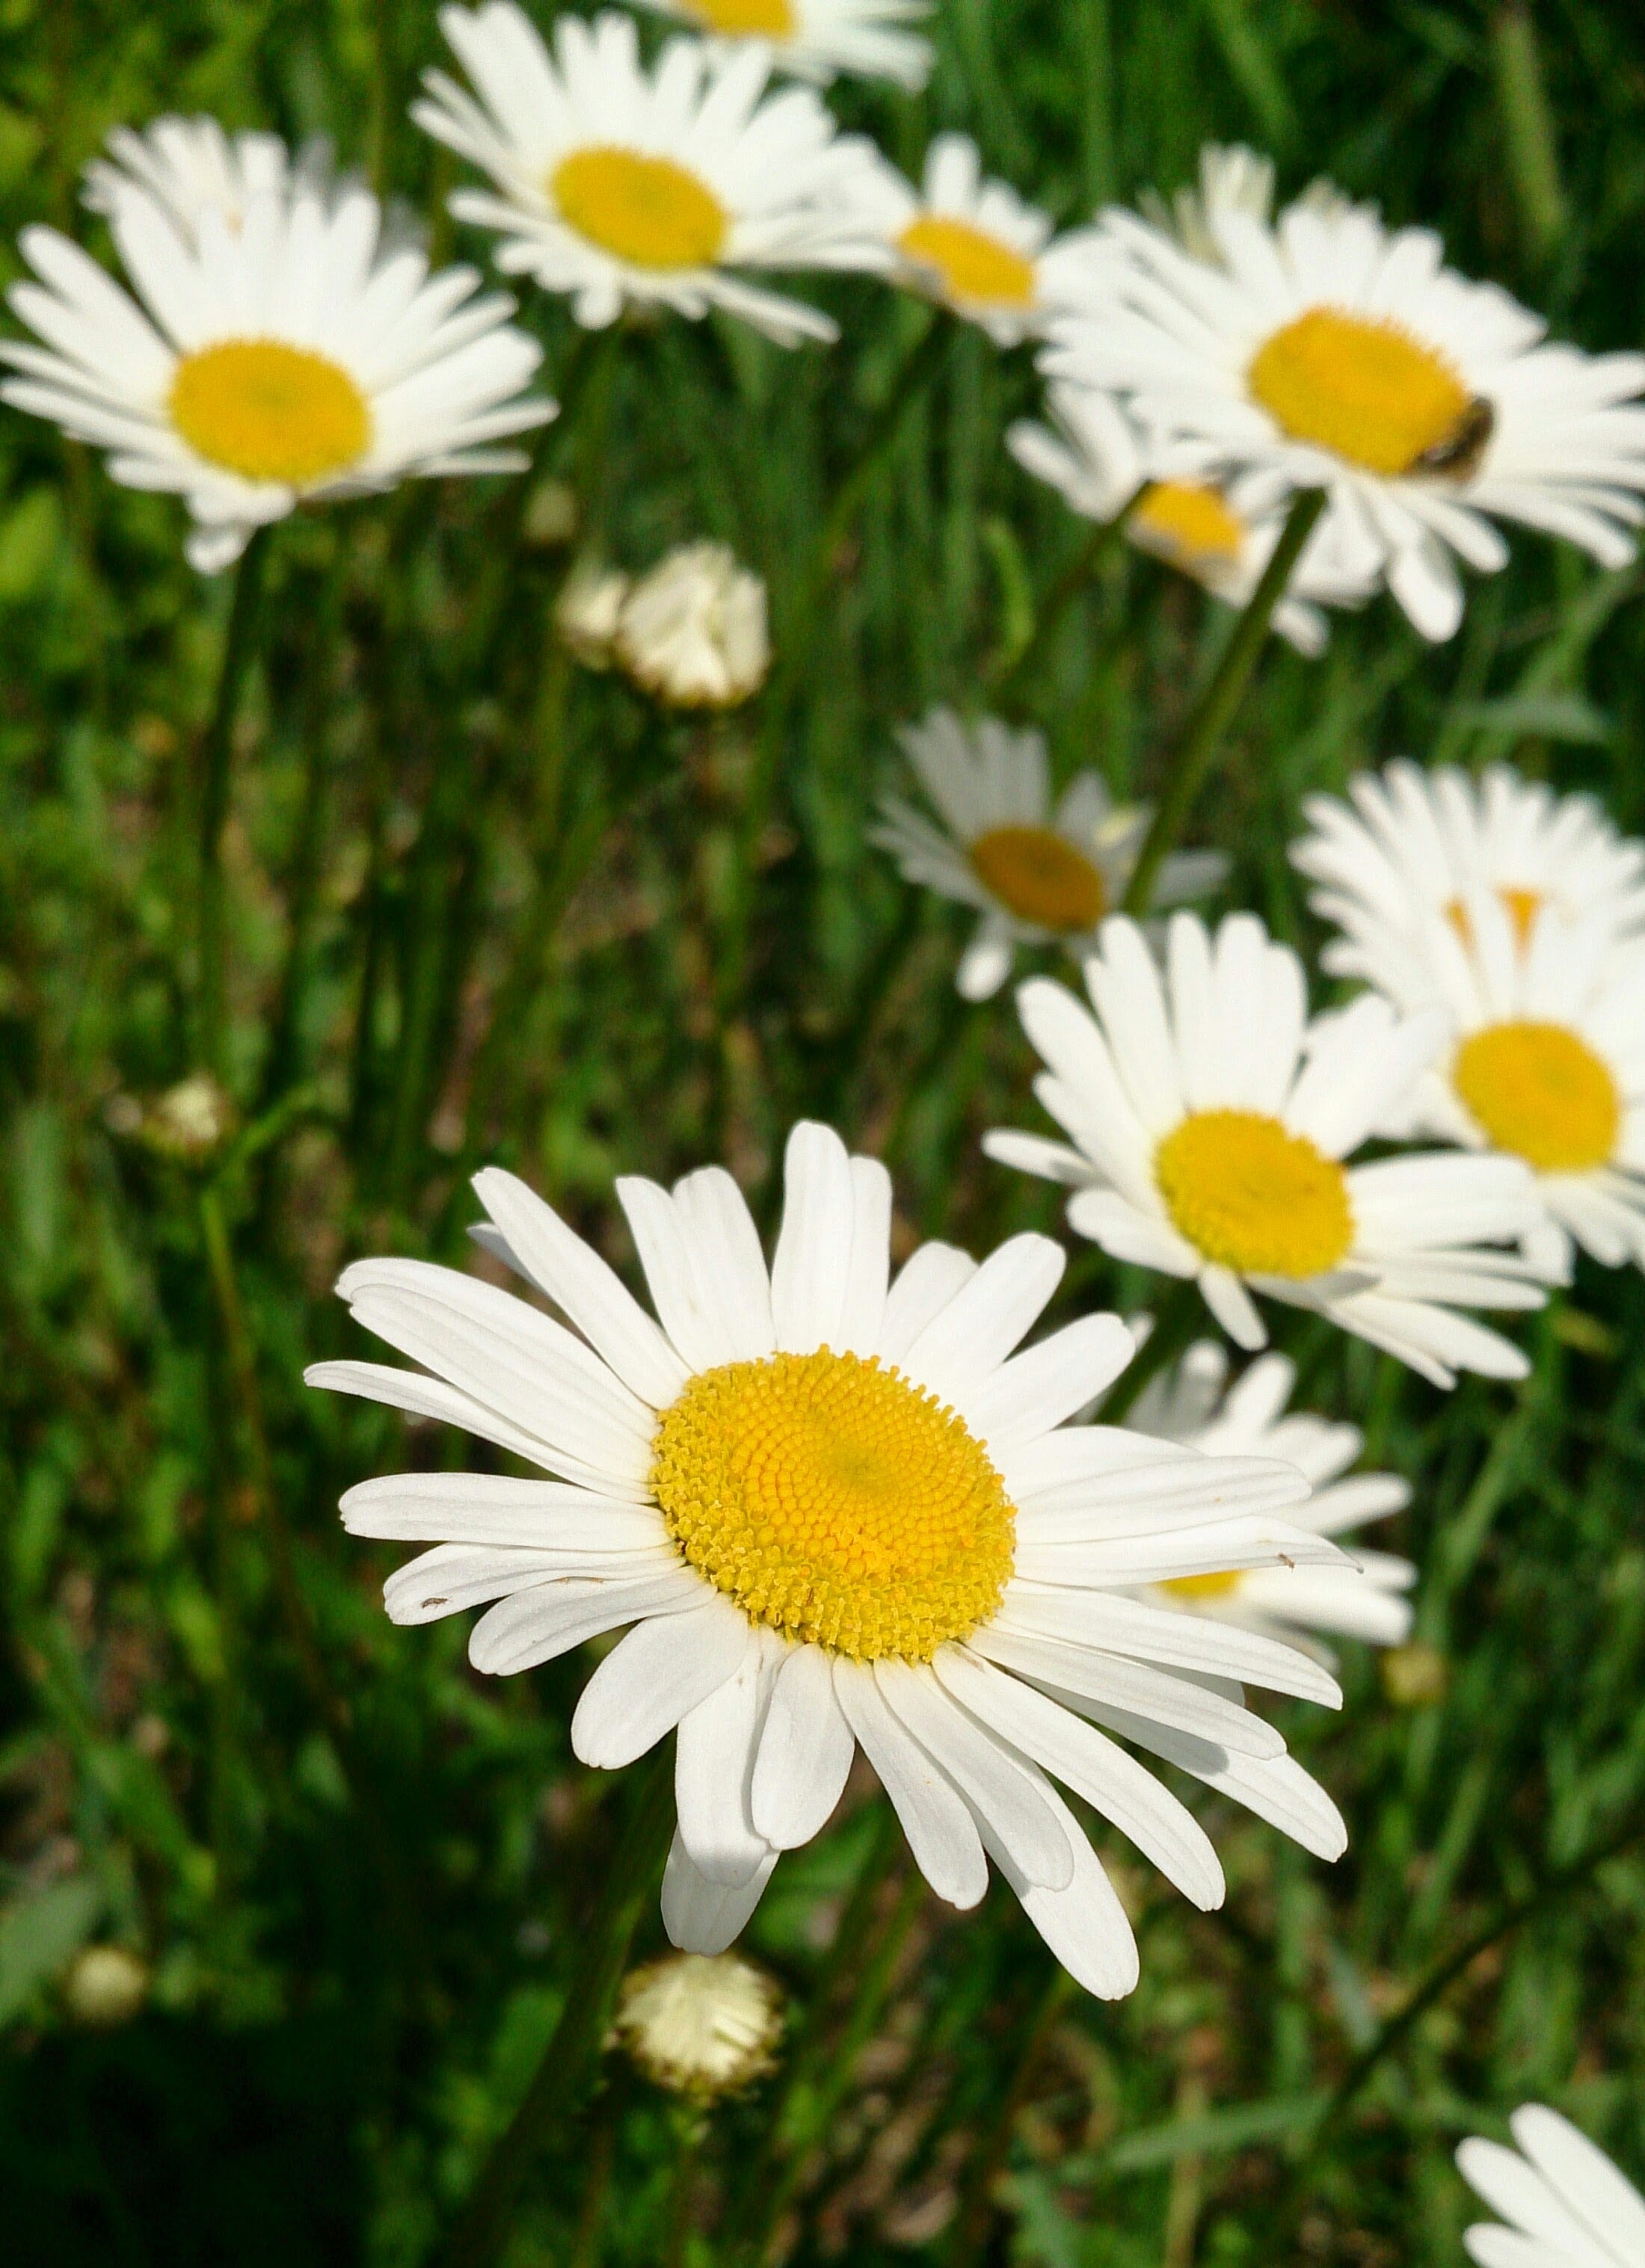
plant, field, meadow, flower, petal, summer, daisy, herb, botany, flora, wildflower, flowering plant, daisy family, oxeye daisy, annual plant, land plant, chamaemelum nobile, marguerite daisy